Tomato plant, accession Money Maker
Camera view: horizontal (90 deg, fisheye); turntable rotation: 330 degrees
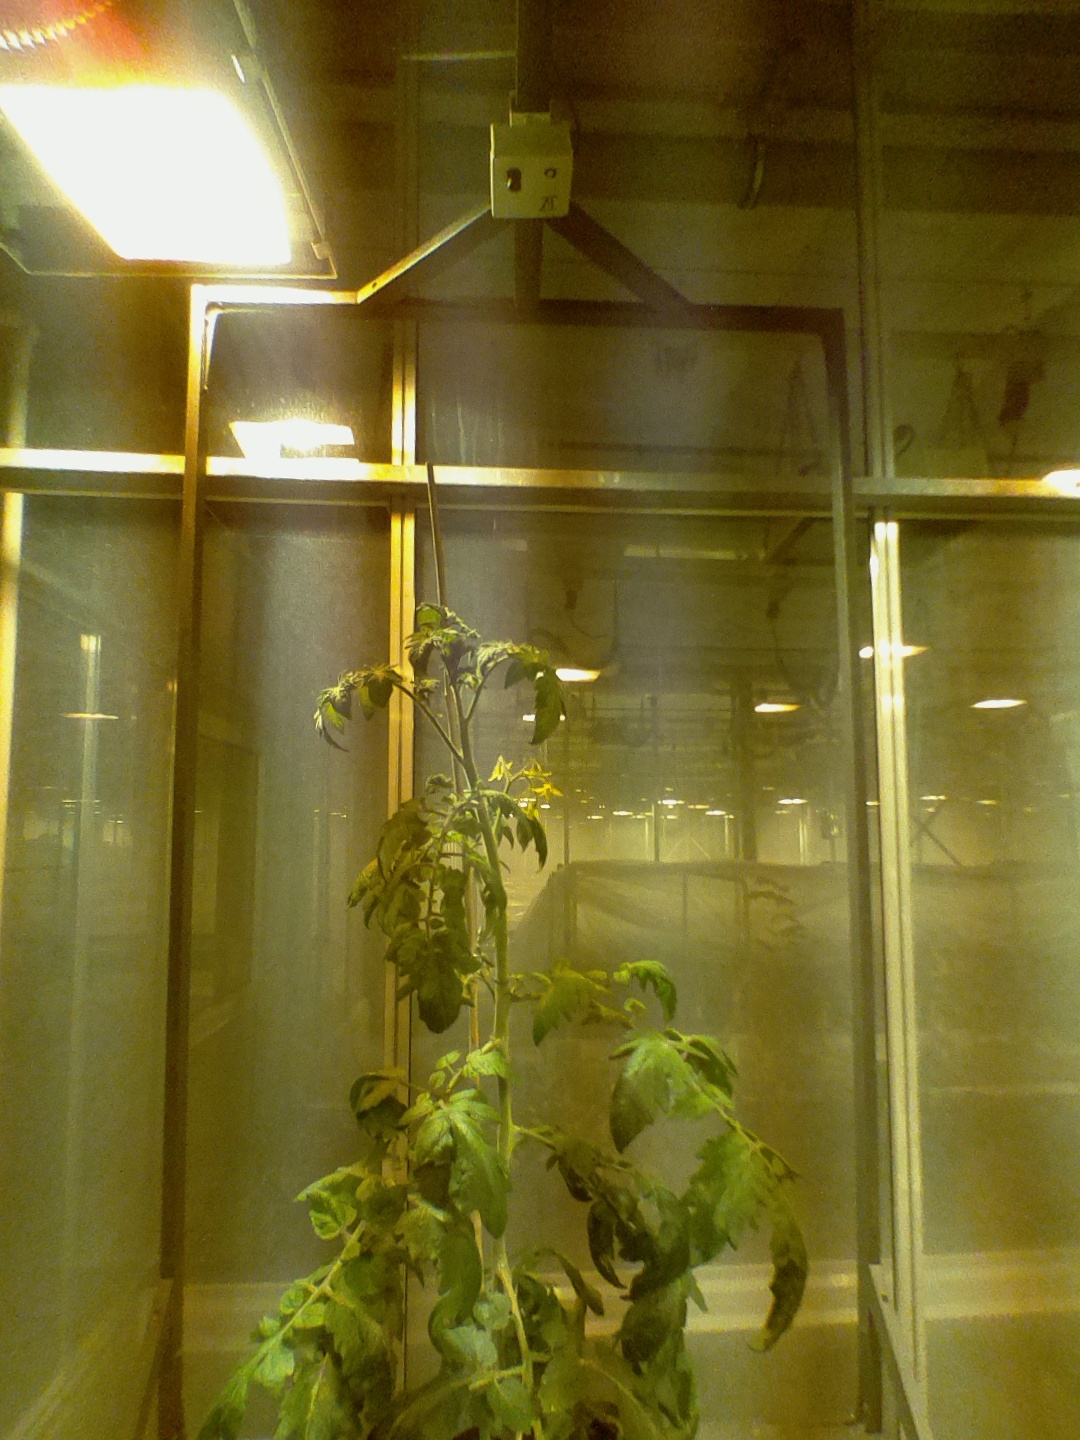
BBCH growth stage 69: End of flowering, 90%-100% of flowers open, more petals falling